Mike Green (defensive back)

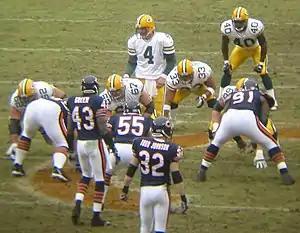
Green (43) against the Packers

Michael Wayne Green (born December 6, 1976) is an American former professional football player who was a safety and cornerback in the National Football League (NFL). He played college football for the Northwestern State Demons and was selected by the Chicago Bears in the seventh round of the 2000 NFL draft.